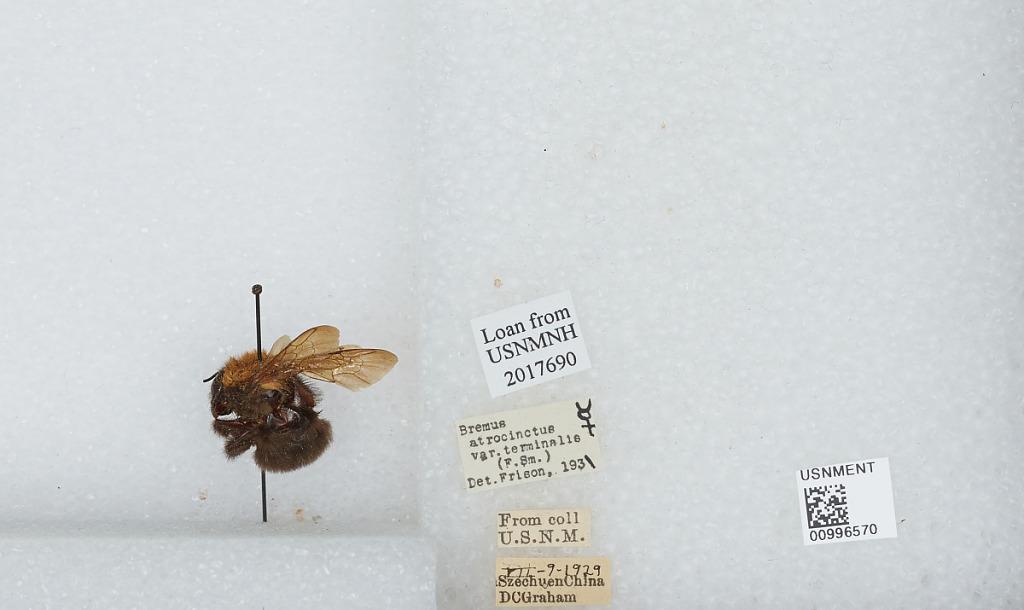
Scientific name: Bombus (Festivobombus) festivus Smith
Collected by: D. Graham
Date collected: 1929-7-9
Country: China
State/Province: Sichuan
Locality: [Not stated]
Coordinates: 30.13, 102.93
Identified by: Frison